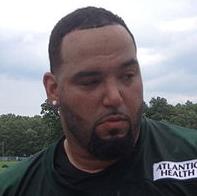
Age: 33